Seth Rollins

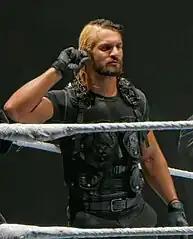
Rollins at a live event in November 2013

On May 19, at Extreme Rules, Rollins and Reigns defeated Team Hell No in a tornado tag team match to win the WWE Tag Team Championship. On the June 14 episode of "SmackDown", The Shield suffered their first decisive loss in televised six-man tag team matches against Team Hell No and Randy Orton when Bryan made Rollins submit. Rollins and Reigns successfully retained the WWE Tag Team Championship against Bryan and Orton at Payback on June 13. In August, The Shield began working for Chief operating officer Triple H and The Authority. They retained their titles against The Usos at the Money in the Bank pre-show on July 14, and against The Prime Time Players (Darren Young and Titus O'Neil) at Night of Champions on September 15. At Battleground on October 6, the recently (kayfabe) fired Cody Rhodes and Goldust reclaimed their jobs by defeating Rollins and Reigns in a non-title match.